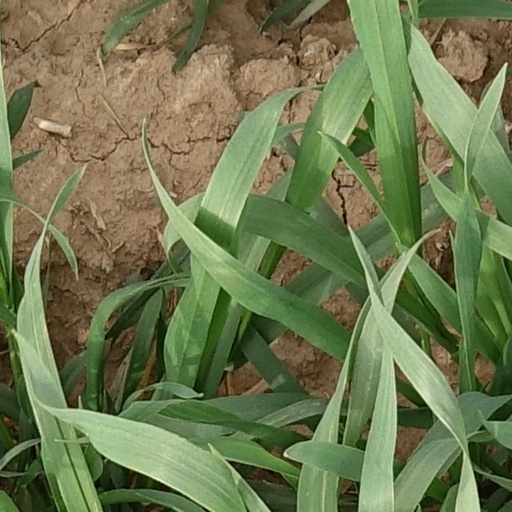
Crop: wheat